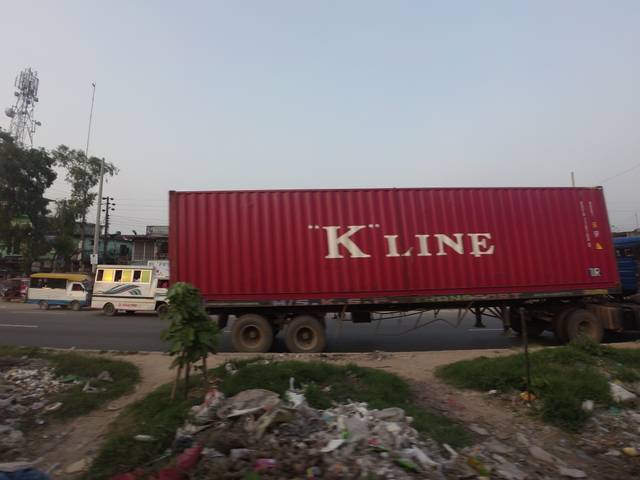
Region: Bangladesh
Coordinates: 23.376, 91.241